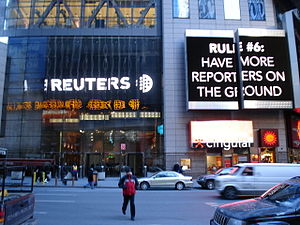
Reuters
Facaden på Reuters' afdeling på Times Square, New York.
Reuters Bureau er et britisk nyhedsbureau, grundlagt af Paul Julius Reuter i 1849 i den tyske by Aachen, tæt ved grænsen til Holland og Belgien. Reuters Bureau blev sidenhen flyttet til London i 1850 efter opfordring fra ingeniøren Werner von Siemens. Paul Julius Reuter deltog sammen med Bernhard Wolff og Charles-Louis Havas i forhandlingerne af Paris-aftalen i 1859. Siden 1941 har Reuters Bureau været ejet af den britiske, australske og newzealandske presse i fællesskab. I dag er det Storbritanniens nationale nyhedsbureau.